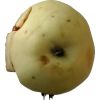
Label: Apple hit 1